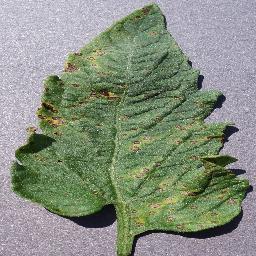
Label: Tomato___Septoria_leaf_spot